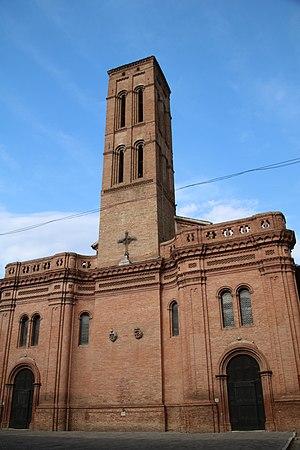
Matelica est une commune italienne d'environ 9 540 habitants, située dans la province de Macerata, dans la région Marches, en Italie central.